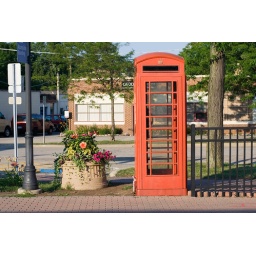
I have no idea why they have a London telephone box sitting at this modern, renovated train station in Illinois.